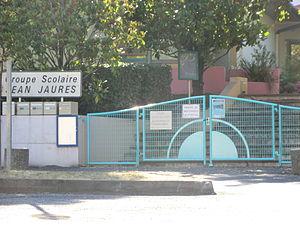
Saint-Martin-de-Seignanx est une commune française, située dans le département des Landes en région Nouvelle-Aquitaine.